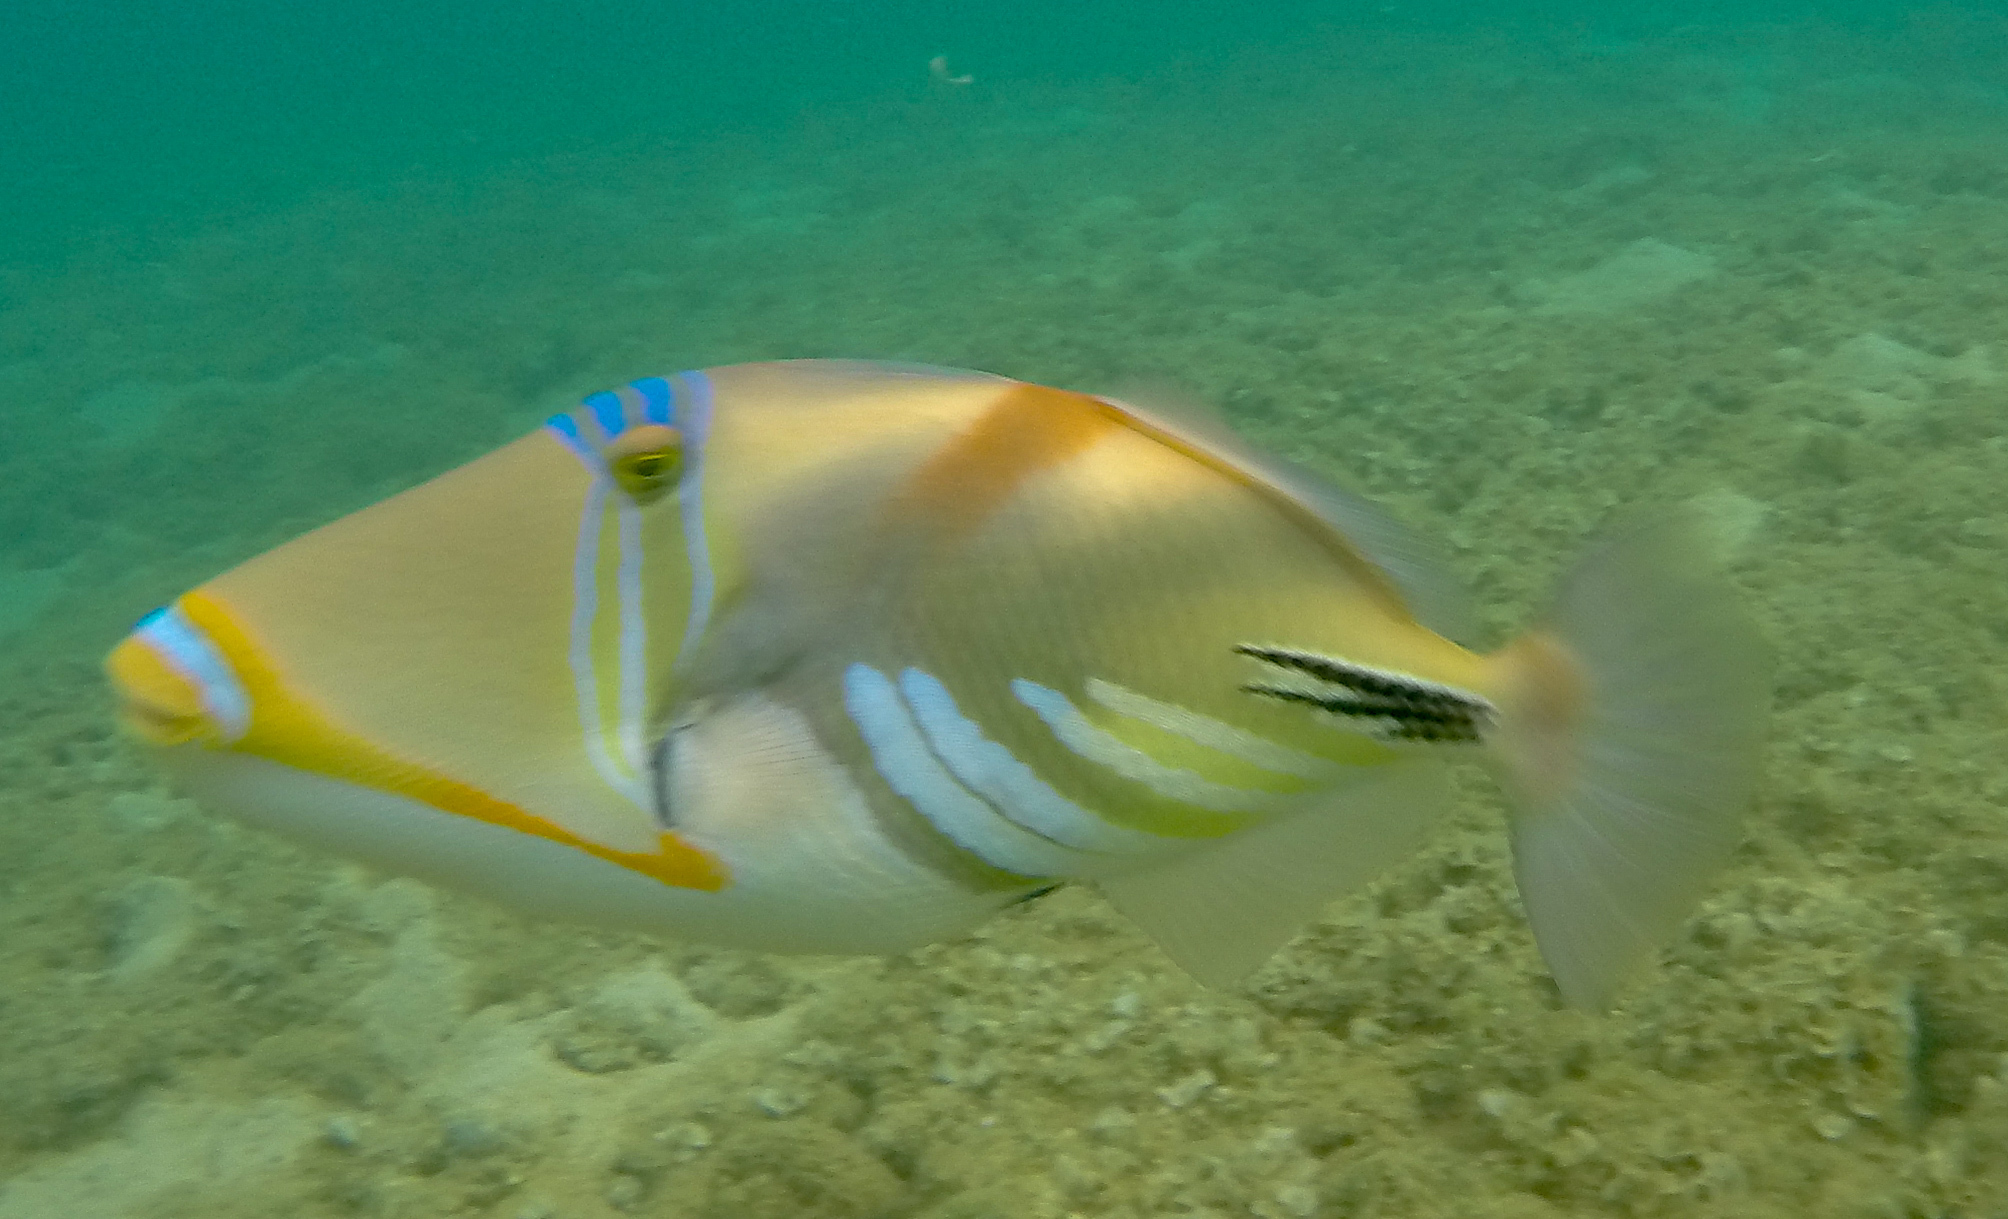
Rhinecanthus aculeatus (Lagoon Triggerfish)